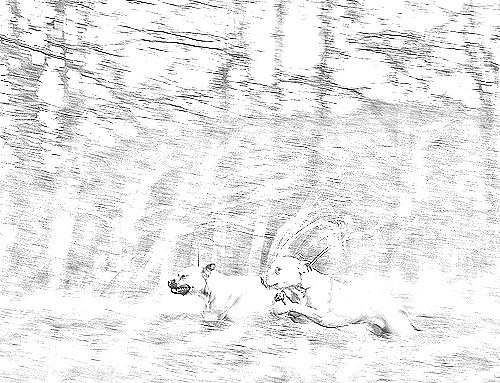
Portrait style: Sketch Portrait